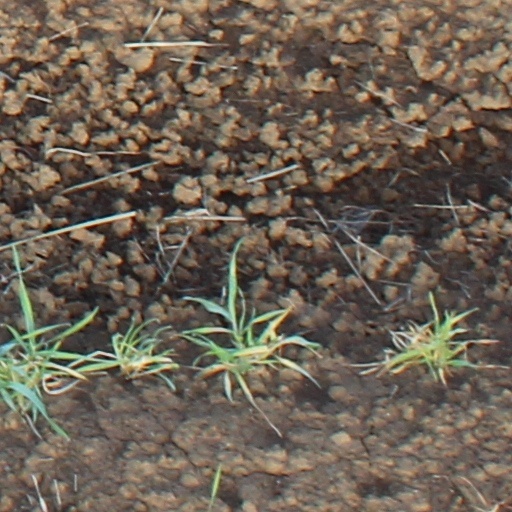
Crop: wheat